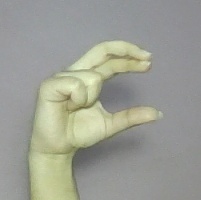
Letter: thal